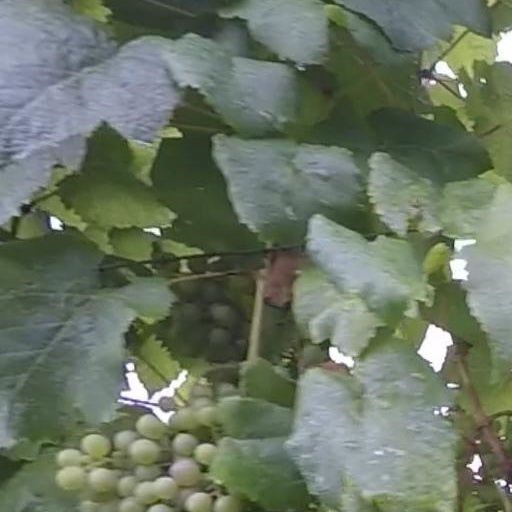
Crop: grape